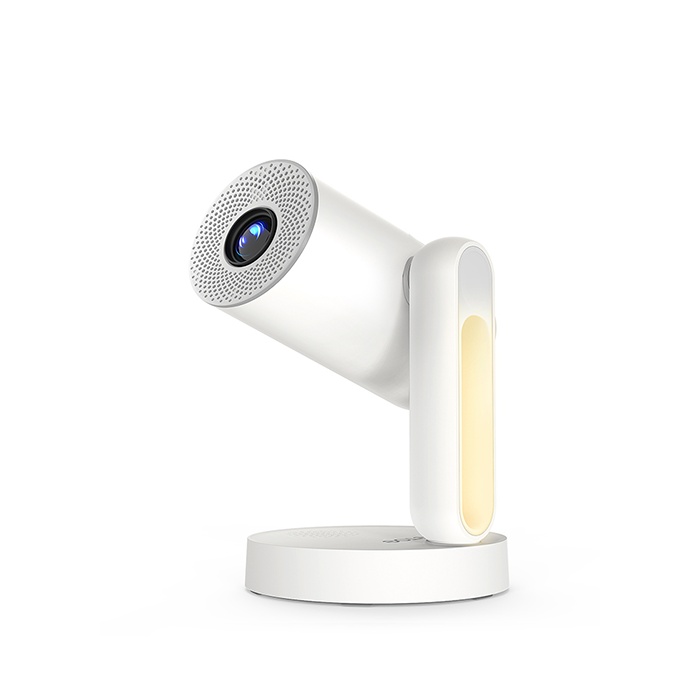
ETOE Starfish丨Smart Bedside Projector with Mood Light
Built-in Android TV 11.0 The ETOE Starfish projector is powered by a state-of-the-art 4K Android TV 11.0 system, certified by Netflix and Google. Experience the thrill of 4K video decoding that brings your favorite shows and films to life with stunning clarity. With access to over 9,000 apps, including popular services like Netflix, Prime Video and YouTube, there is always something exciting to watch. The built-in AirPlay and Chromecast features allow you to effortlessly stream or mirror content from your devices onto the 150” expansive screen, making every gathering or outdoor party a vibrant and engaging experience. 140° Rotation & Automatic Screen Adjustment Featuring an impressive 140° angle adjustment, this projector allows you to project content on various surfaces, whether the ceiling, angled lofts, sloped ceilings, or those rarely-used nooks in your home. The projector’s advanced auto keystone correction function seamlessly adjusts the image, correcting distortions and ensuring a perfectly shaped projection every time, elevating your viewing to an excellent experience. Voice-Assisted Setup & Bluetooth Speaker Function Transform how you interact with your projector using the intuitive “Hey Google” voice search setup. With a simple voice command, you can instantly access a vast array of your favorite channels and apps, making it incredibly easy to enjoy your preferred entertainment. In addition to its projection capabilities, the Starfish projector functions as a high-fidelity 5W Bluetooth speaker, ensuring that your daily music listening delivers rich, immersive sound. Touch Night Light The ETOE Starfish projector is more than just a viewing device; it also features a thoughtfully designed touch sensor nightlight. This innovative function allows hassle-free operation, enabling you to easily turn it on and adjust the color and brightness to your preference. It offers enough light perfect for locating items in the dark, serves as a soothing nursing light for babies, and creates a calming ambiance in your bedroom for relaxation. Fully Sealed Design & Wide Connectivity Designed with durability in mind, the projector’s fully sealed optical engine prevents pollution caused by dust from sullying your viewing experience, extending the projector’s lifespan. Boasting cutting-edge Bluetooth 5.0 technology and lightning-fast 5G WiFi, the Starfish allows users to enjoy rich and immersive sound effects that truly elevate their audio experience, stream ultra-high-definition videos without buffering and enjoy lag-free gaming experiences.
Brand: ETOE
Category: Electronics > Video > Projectors > Multimedia Projectors